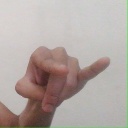
अक्षर: च